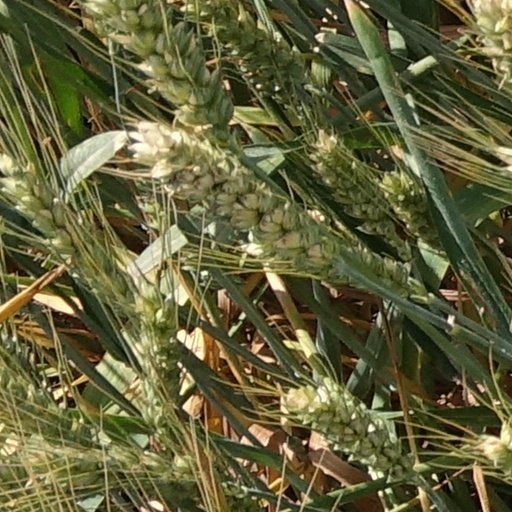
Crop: wheat